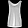
Label: T - shirt / top